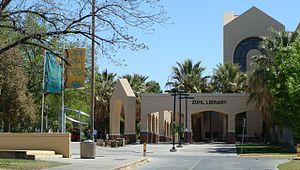
L’université d'État du Nouveau-Mexique est une université située à Las Cruces dans le Nouveau-Mexique, aux États-Unis.